Gordon Bell (American football)

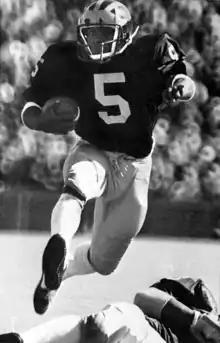
Bell from 1976 "Michiganensian"

Gordon Granville Bell (born December 25, 1953) is an American former professional football player who was a running back, kickoff returner and punt returner who played for the Michigan Wolverines from 1973 to 1975, and professionally for the New York Giants (1976-1977) and St. Louis Cardinals (1978) of the National Football League (NFL).